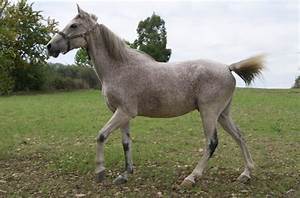
Label: horse